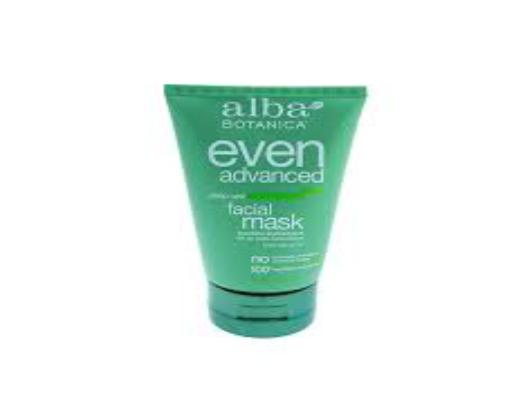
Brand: Alba Botanica
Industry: Necessities